Joseph von Linden

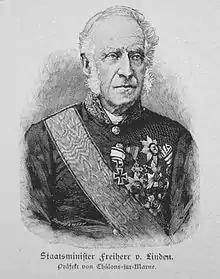
Freiherr von Linden as prefect in the Franco-Prussian War,

Following the death of King William I on 25 June 1864, his son and successor, King Charles I, replaced Linden, and his ministers, with Baron Karl von Varnbüler und zu Hemmingen on 21 September 1864, ending the Linden Government. After Linden's dismissal as Minister by Charles I, he became Württemberg's Ambassador to the Courts of Hesse and to the Federal Convention in Frankfurt. In 1868, he was Envoy to the Berlin Customs Parliament, and in 1870, he was prefect of the occupied Marne department.